Guanahani

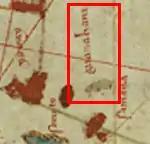
Guanahani ("San Salvador"), found by Columbus in 1492. Label and islets marked within the red box.

Juan de la Cosa was the owner and master of the "Santa María" and as such sailed with Columbus on the first voyage. He was also a cartographer, and in 1500 de la Cosa drew a map of the world which is widely known as the earliest European map showing the New World. The Caribbean portion of the map shows Cuba and Hispaniola clearly, and a much more confused rendering of the Bahamas. Nevertheless, Guanahani is drawn in the Bahamas in a form that appears to show a group of islets rather than a single island, lying due north of the Windward Passage between Cuba and Haiti, in the central part of the Bahamas islands chain.